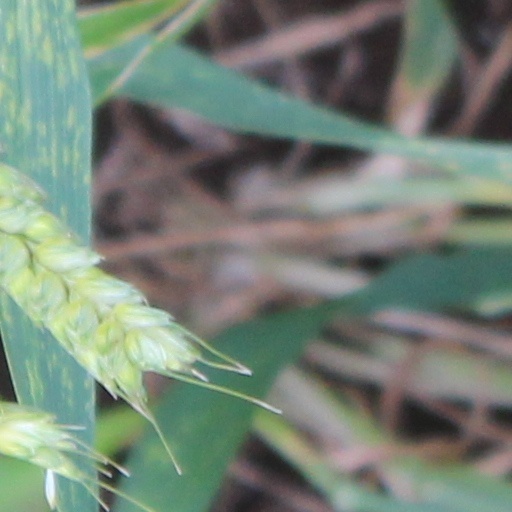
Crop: wheat